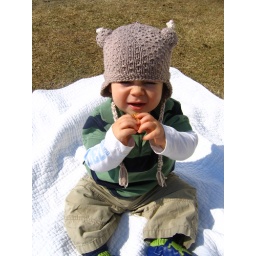
Lolo in his chicken hat